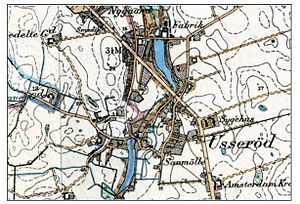
Usserød / Befolkningsudvikling
Usserød omkring 1900.
Usserød1898
Usserød er en bydel i Hørsholm byområde.